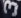
Number: 3